Fulda Gospels

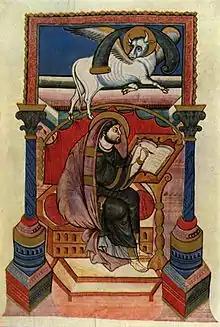

The Fuldaer Evangeliar is a Carolingian illuminated manuscript, which was created in the middle of the 9th century in the Princely Abbey of Fulda. The painting school of Fulda was one of the few in the succession of the Aachen court school of Charlemagne, in whose tradition also this gospel stands stylistically.